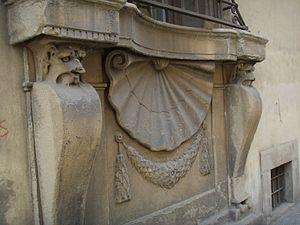
La finestra inginocchiata est un terme italien pour définir un type d'ouverture utilisé à partir du Cinquecento, principalement dans les palais toscans de Florence.